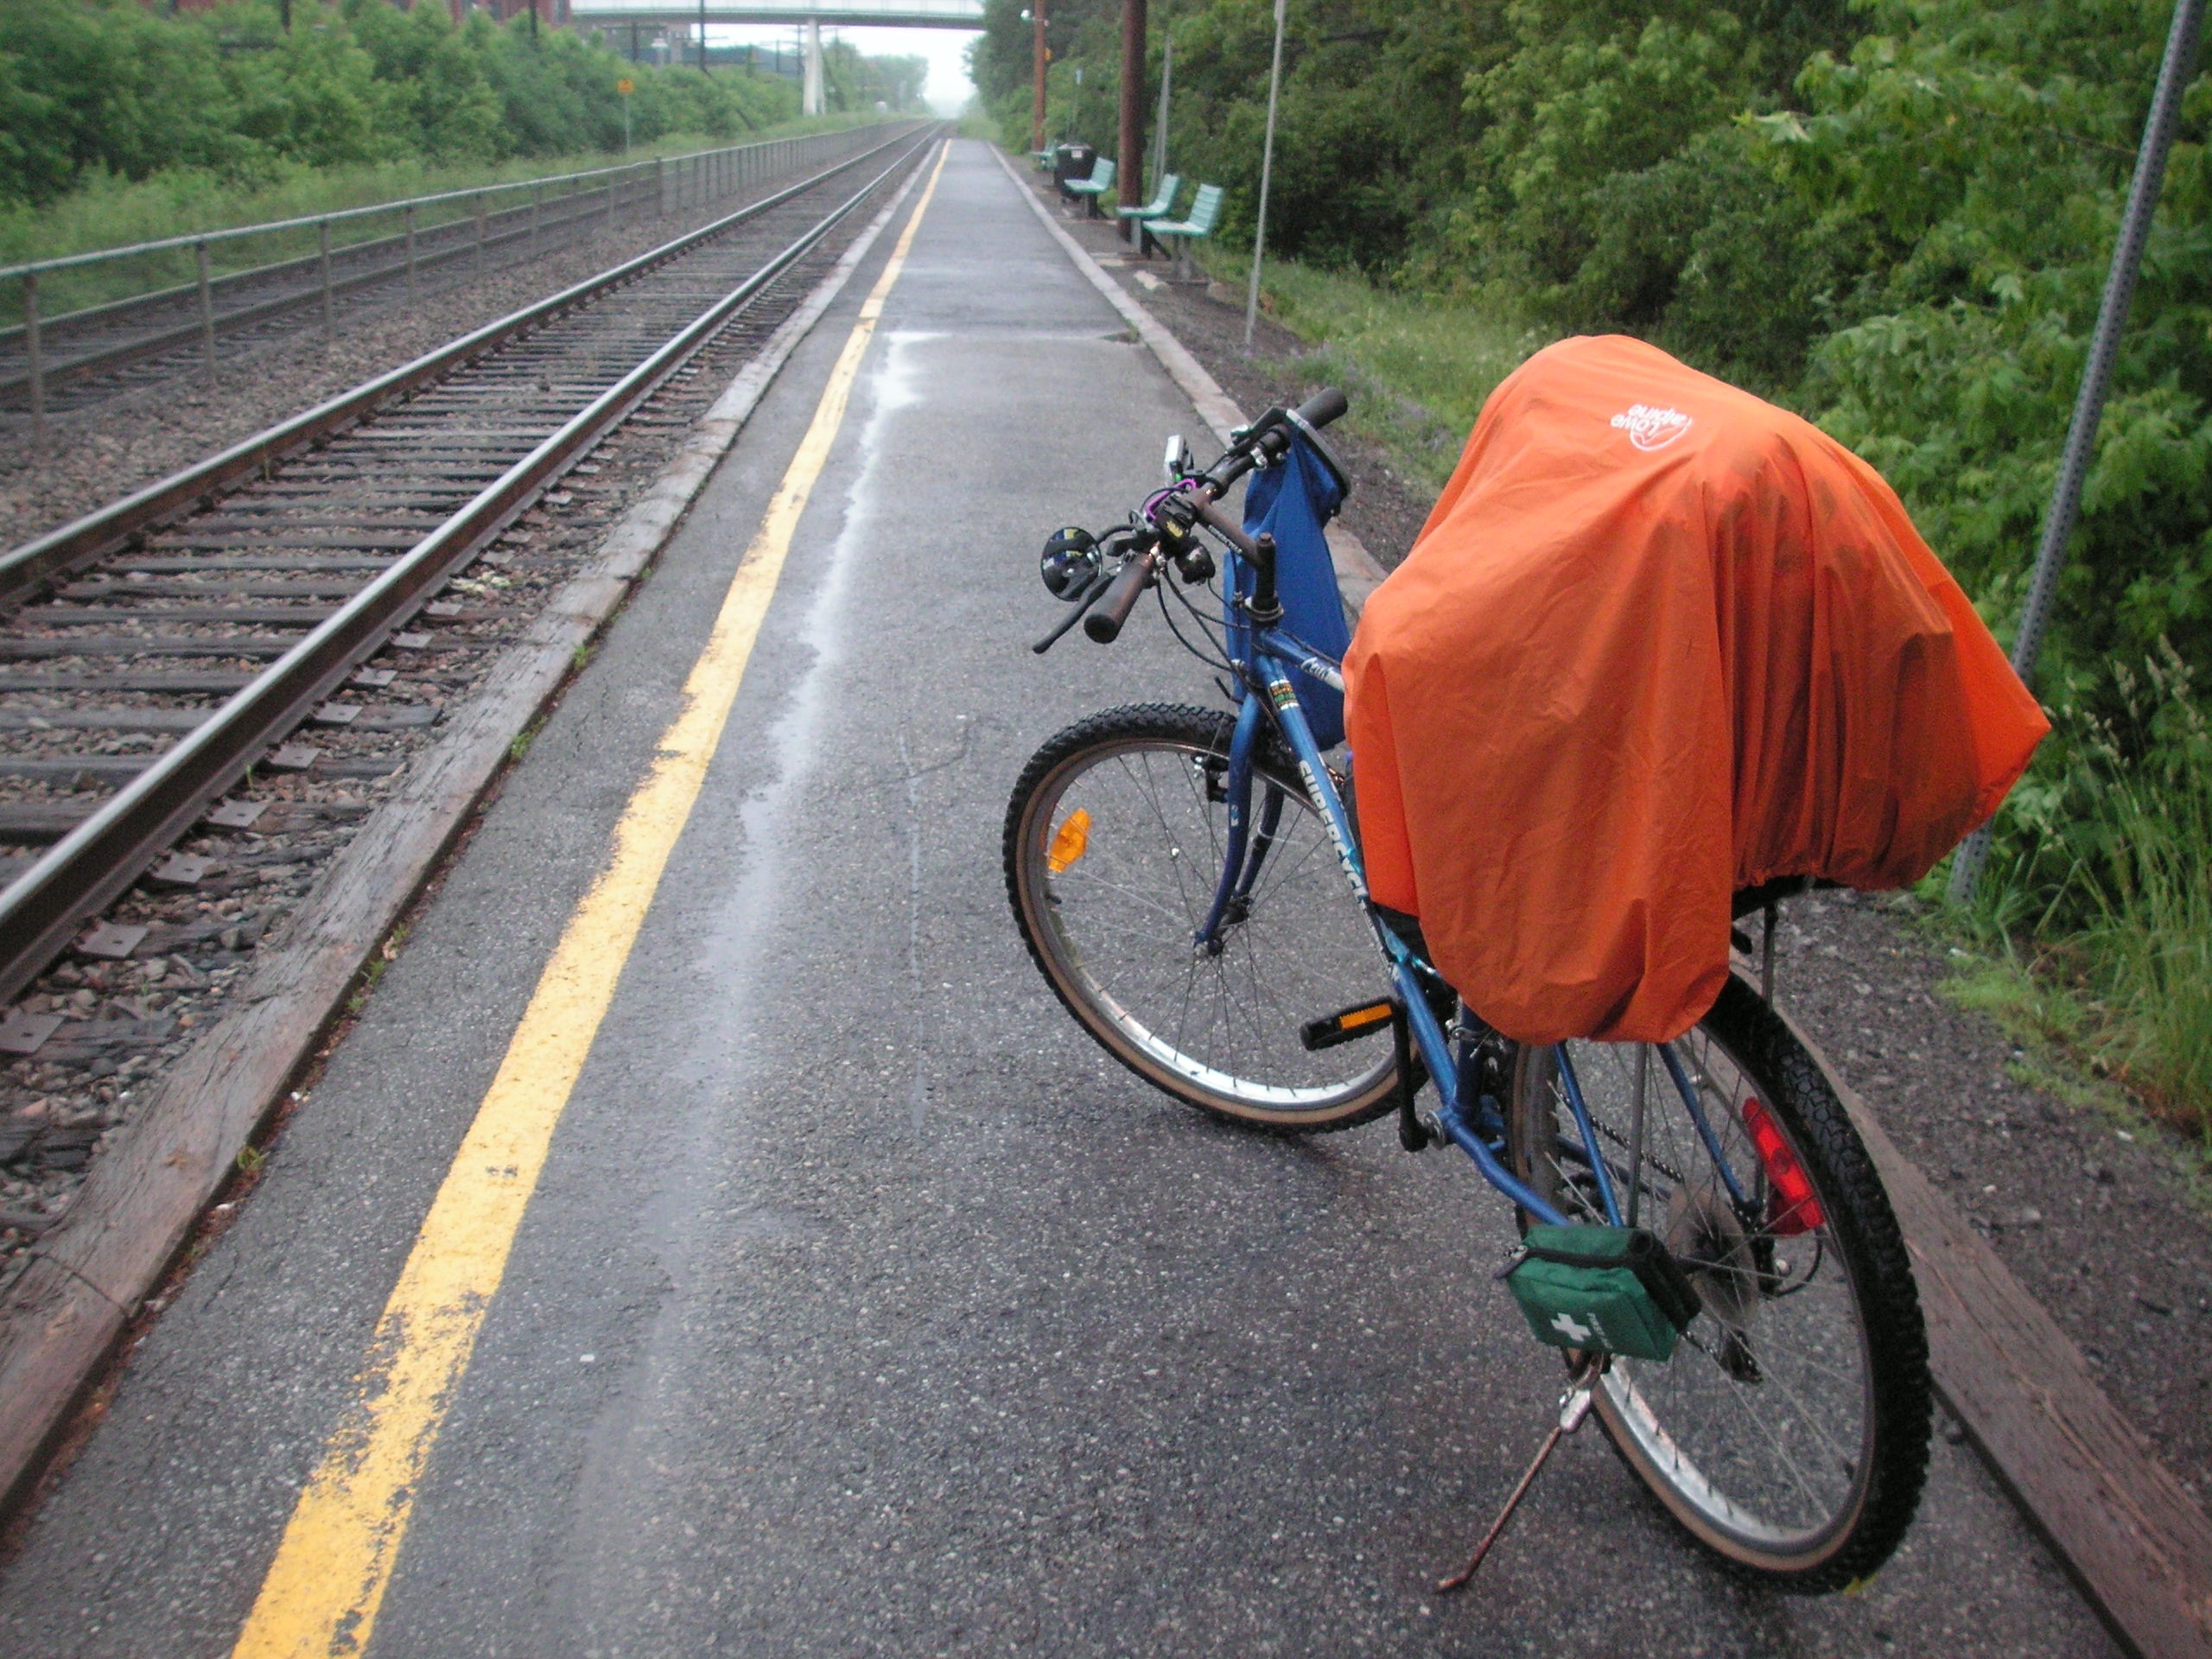
nature, outdoor, railway, sport, adventure, bicycle, bike, travel, cyclist, vehicle, traveler, ride, lane, cycle, activity, sports equipment, mountain bike, cycling, biking, active, eco friendly